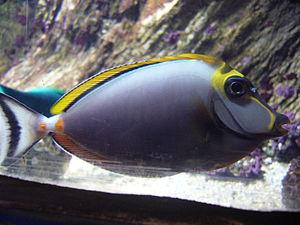
Les poissons-chirurgiens forment, avec les poissons-licornes, la famille des Acanthuridae. Ces poissons tropicaux sont notamment caractérisés par les éperons tranchants qu'ils portent de chaque côté de la queue.